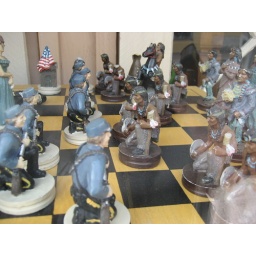
in chess, in the window of Wanha Lyhty &amp;amp; Kellari beer house